Question: What is round?
Tambaya: Mene zagayye?
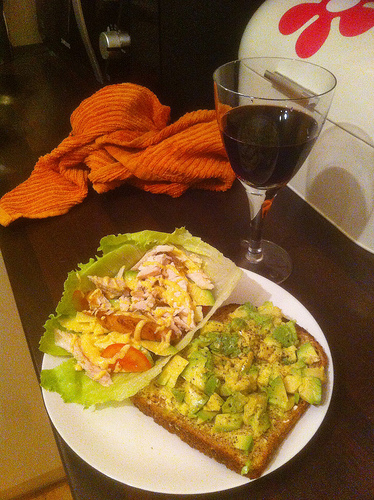
Answer: Plate.
Amsa: Faranti.